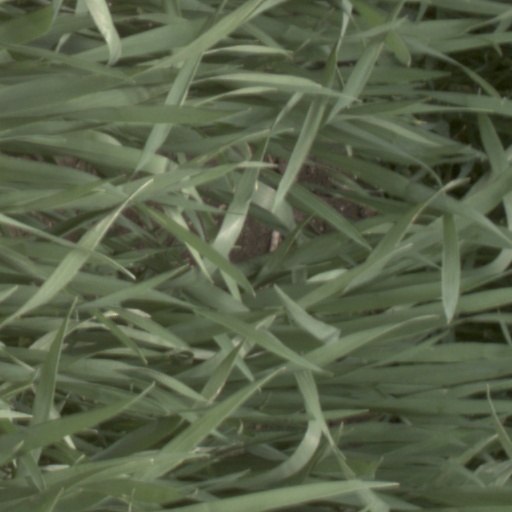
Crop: wheat